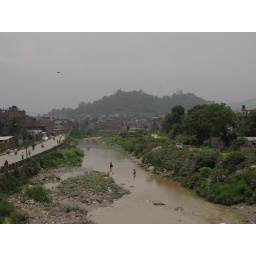
People collecting water in the river and Swayambhunath Stupa on the hill in the background.